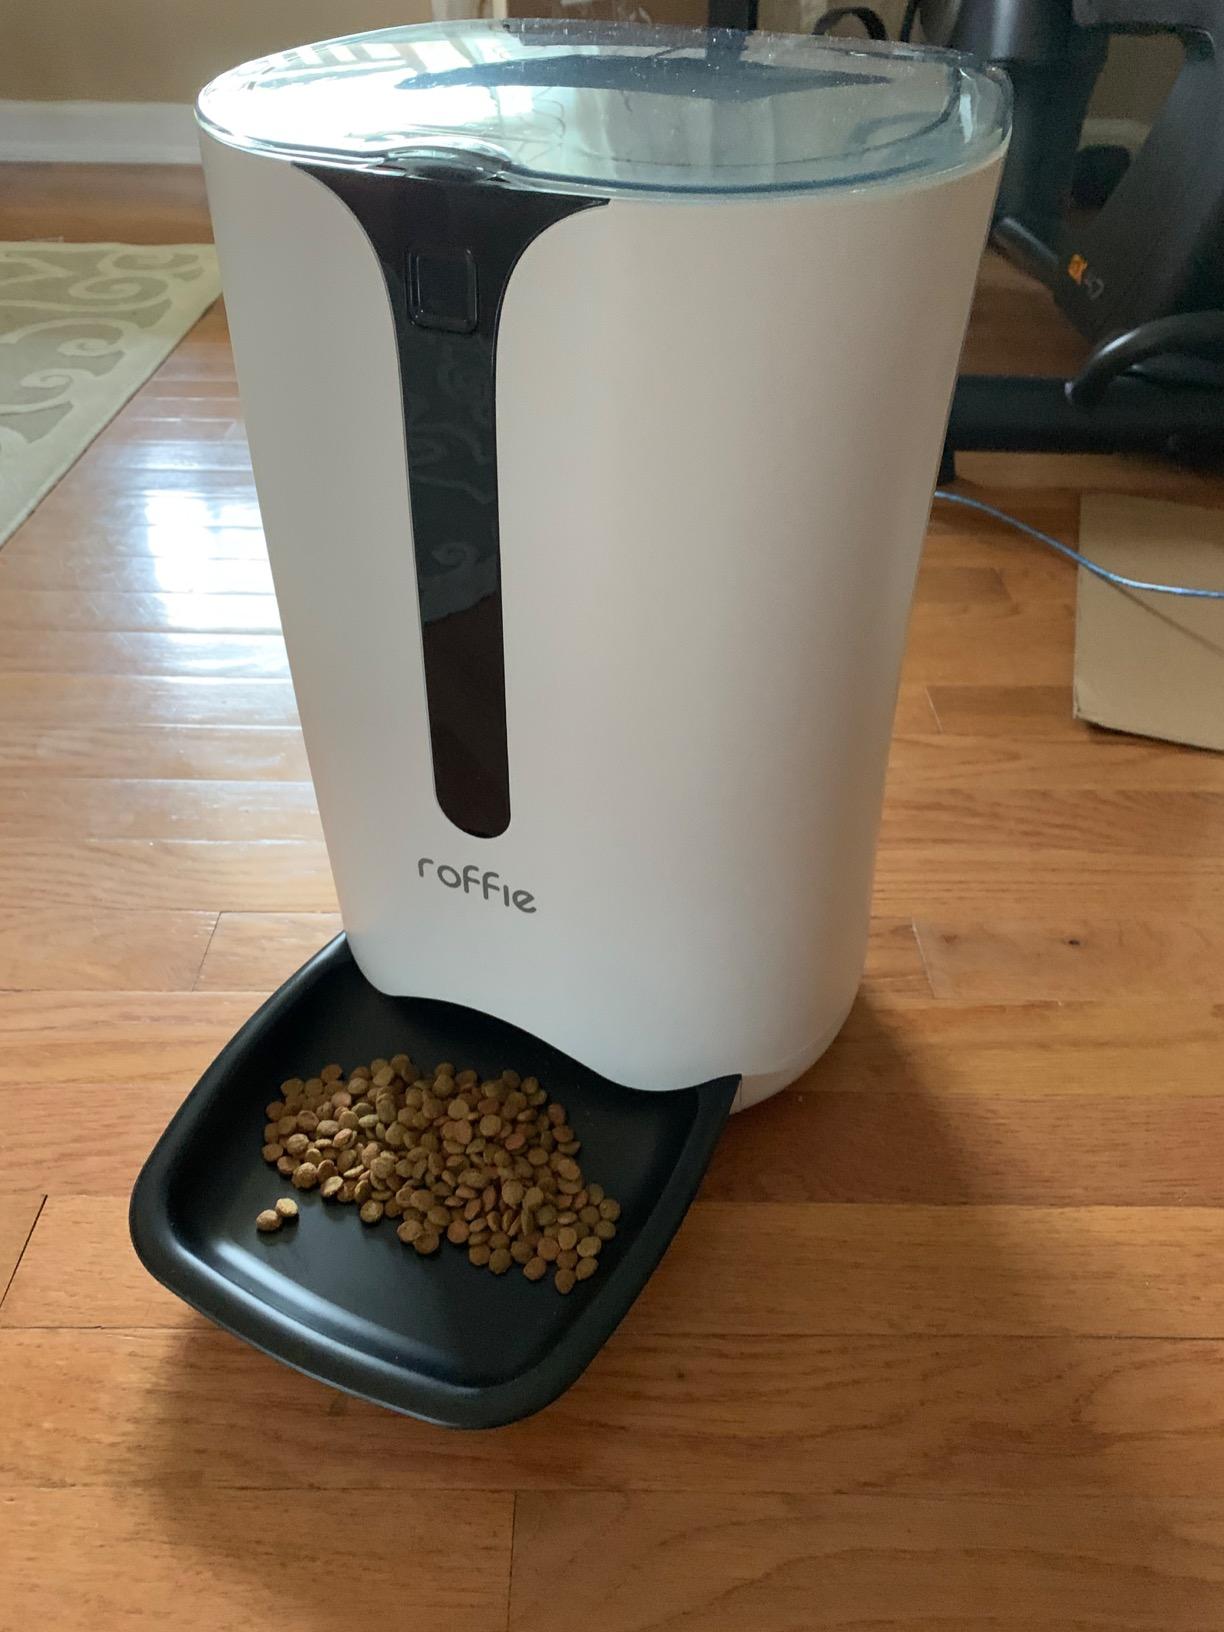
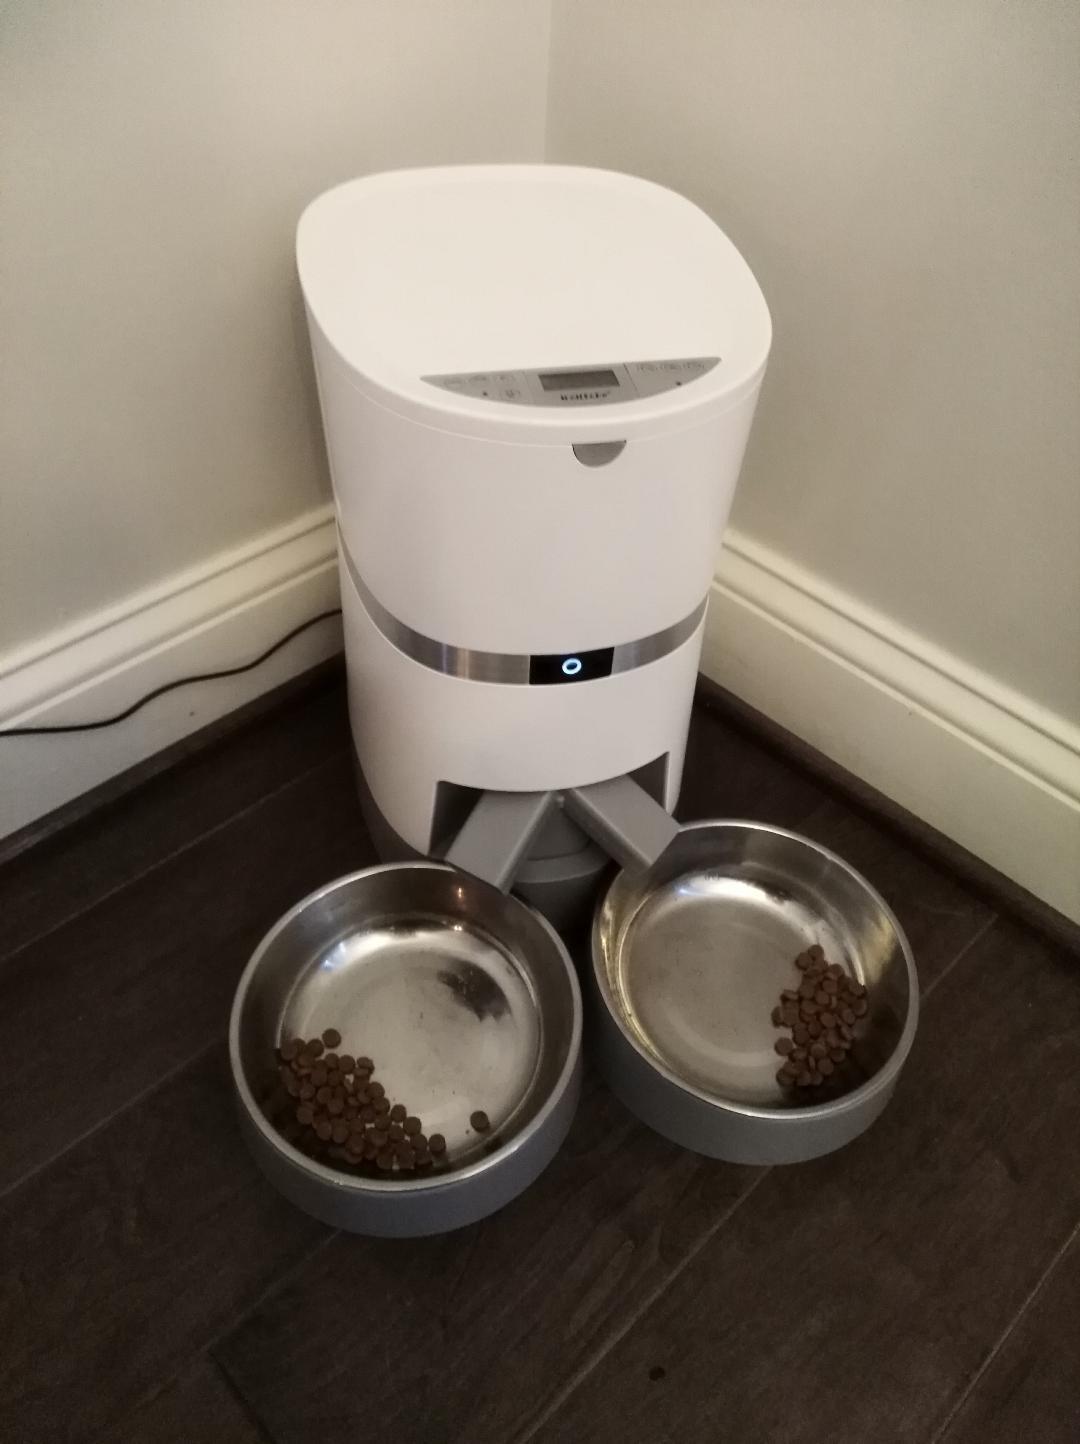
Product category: items_feeder
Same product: no